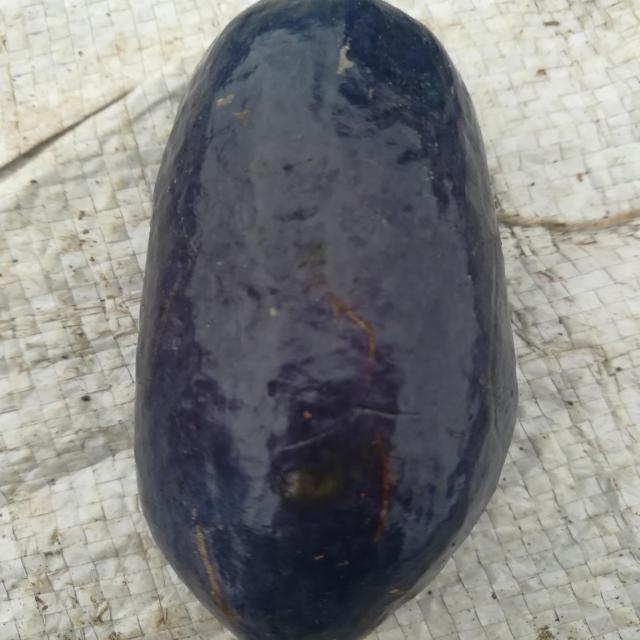
Plum grade: unaffected